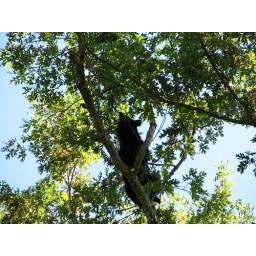
bear 4 woods in tree